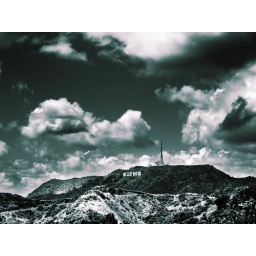
Big sky above the Hollywood sign